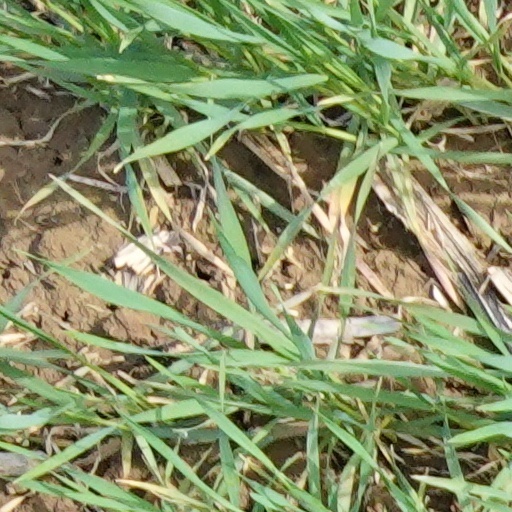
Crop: wheat